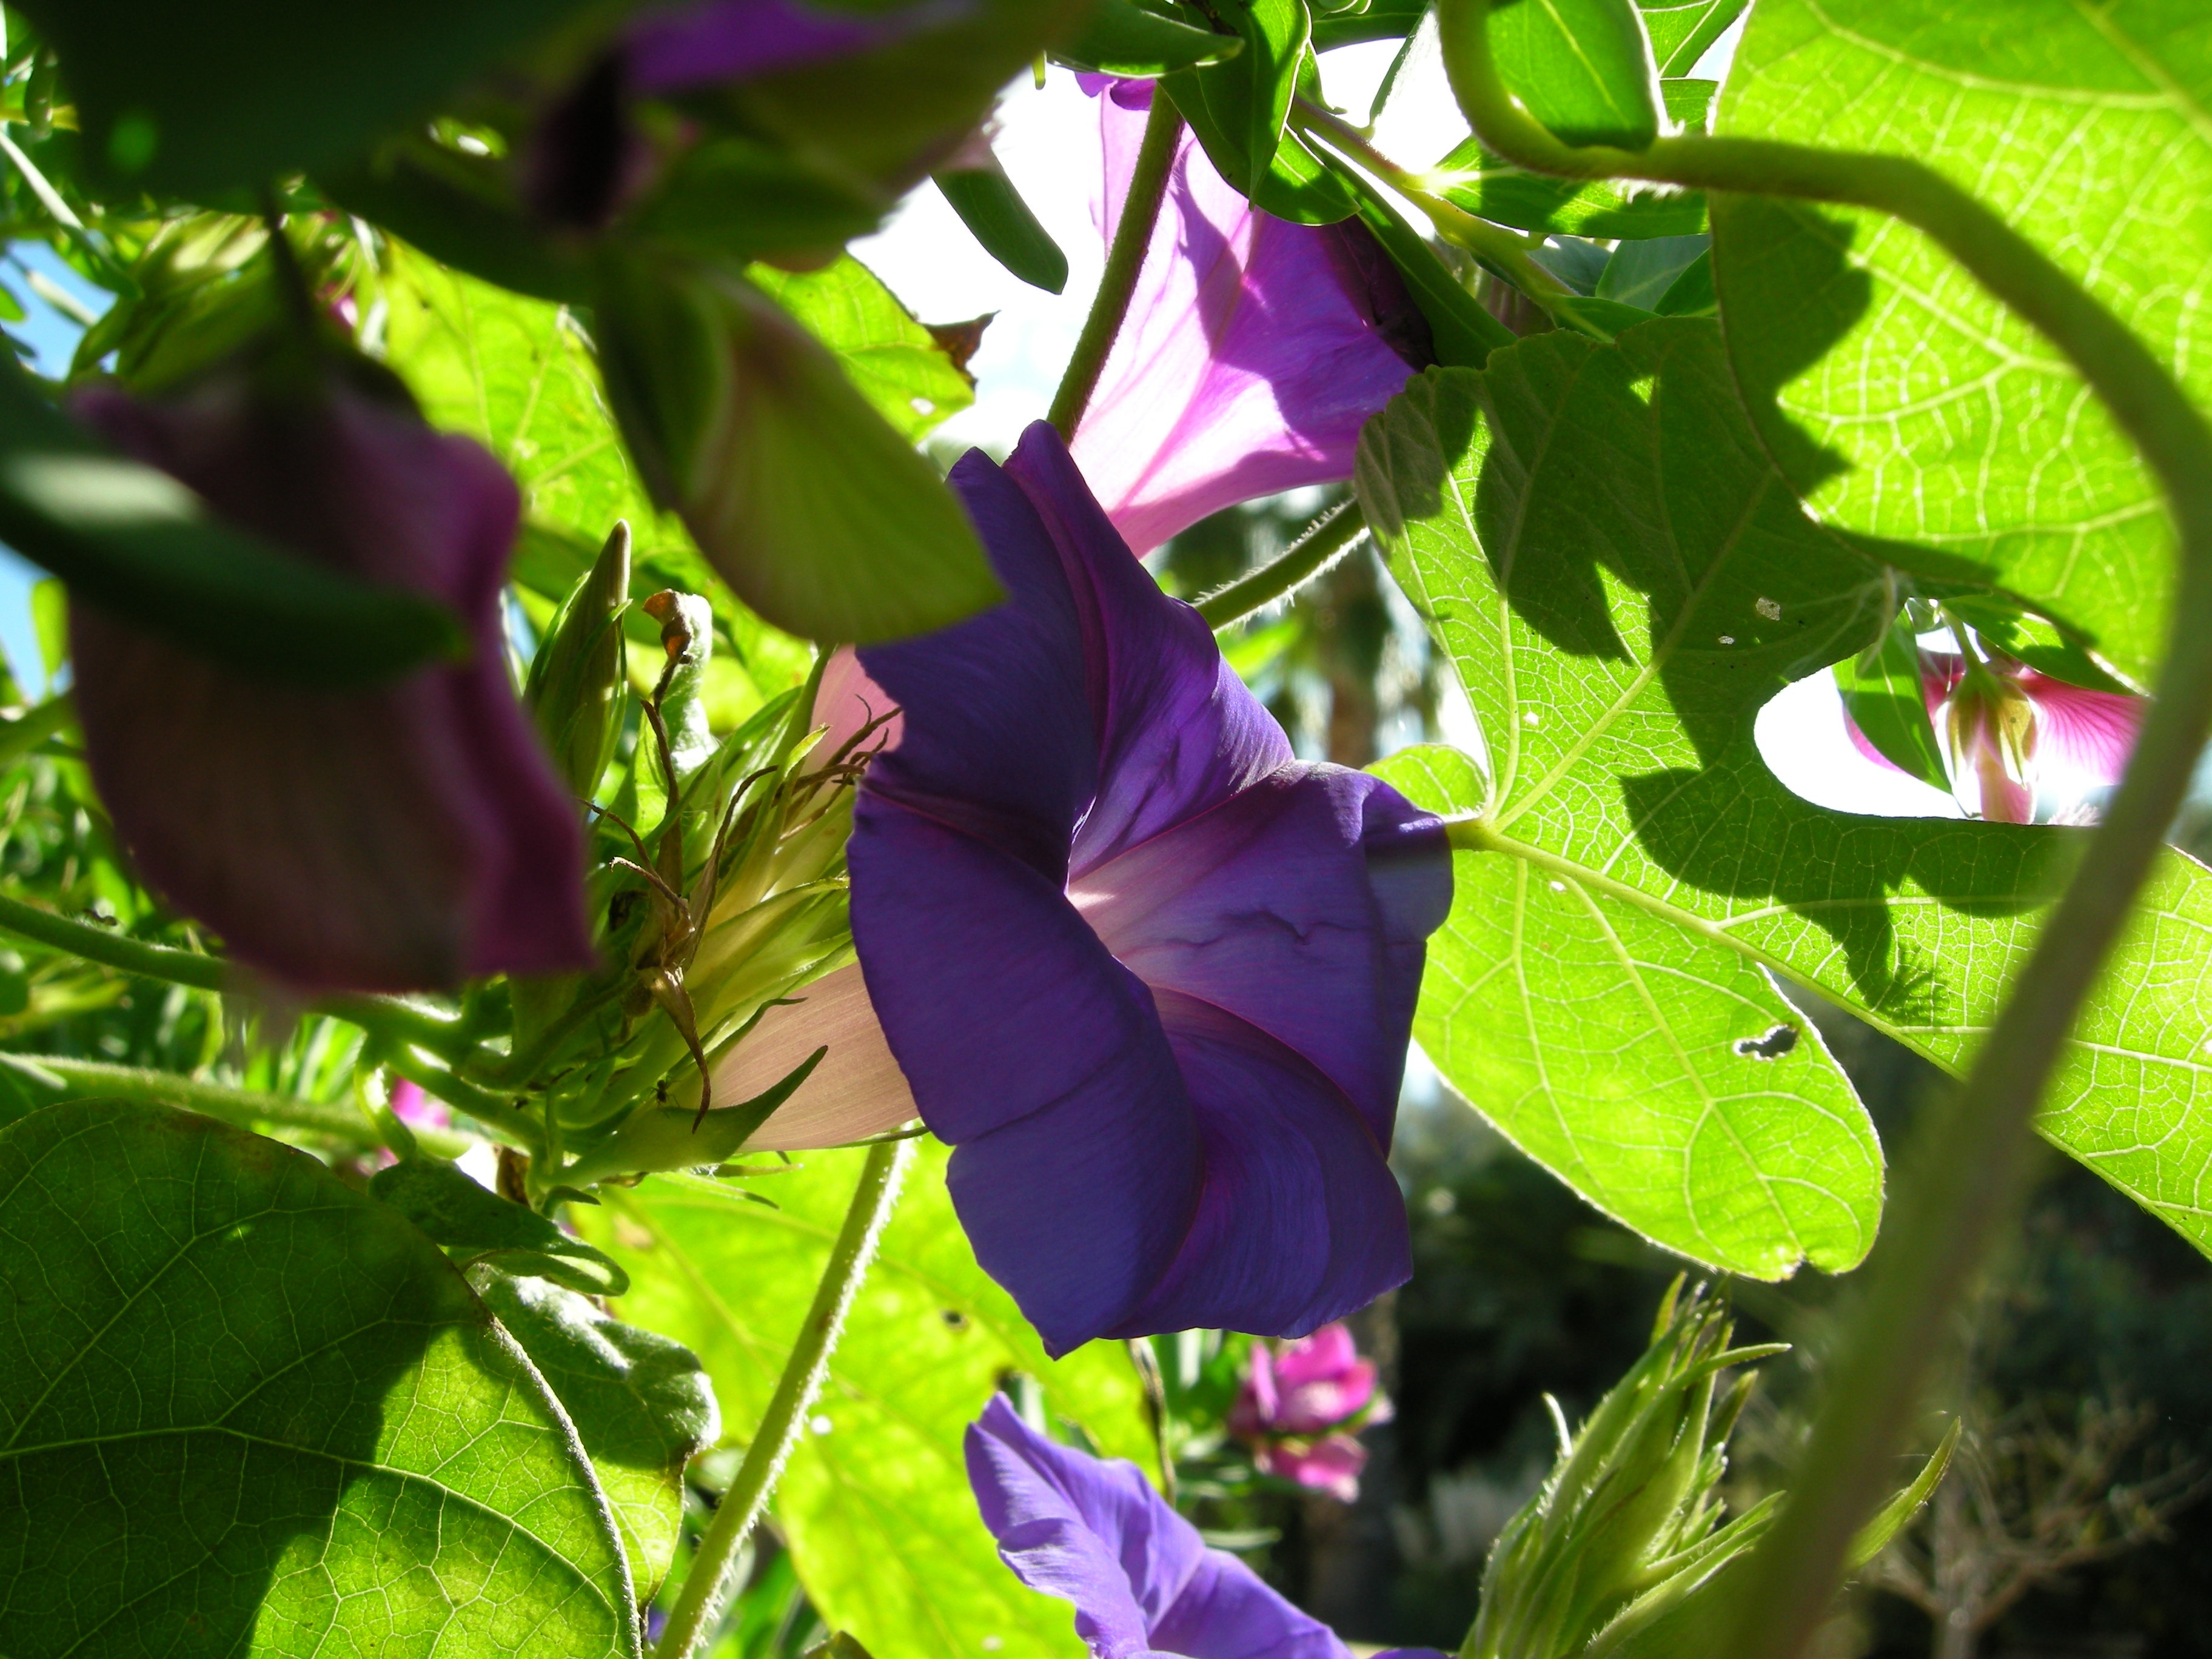
nature, plant, leaf, flower, purple, summer, green, botany, climber, garden, flora, wildflower, flowers, violet, garden plant, flowering plant, inflorescences, vetch, make the most of, land plant, morning glory family